Recession of 1949

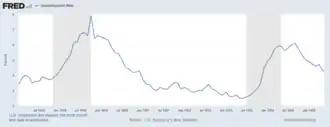
US unemployment rate, 1948–1955

The recession of 1949 was a downturn in the United States lasting for 11 months. According to the National Bureau of Economic Research, the recession began in November 1948 and lasted until October 1949.